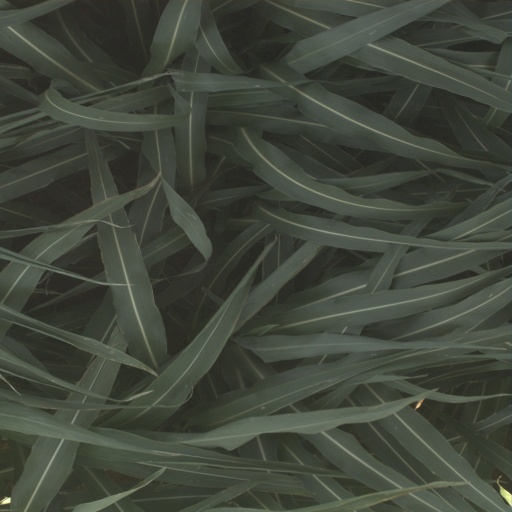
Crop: sorghum